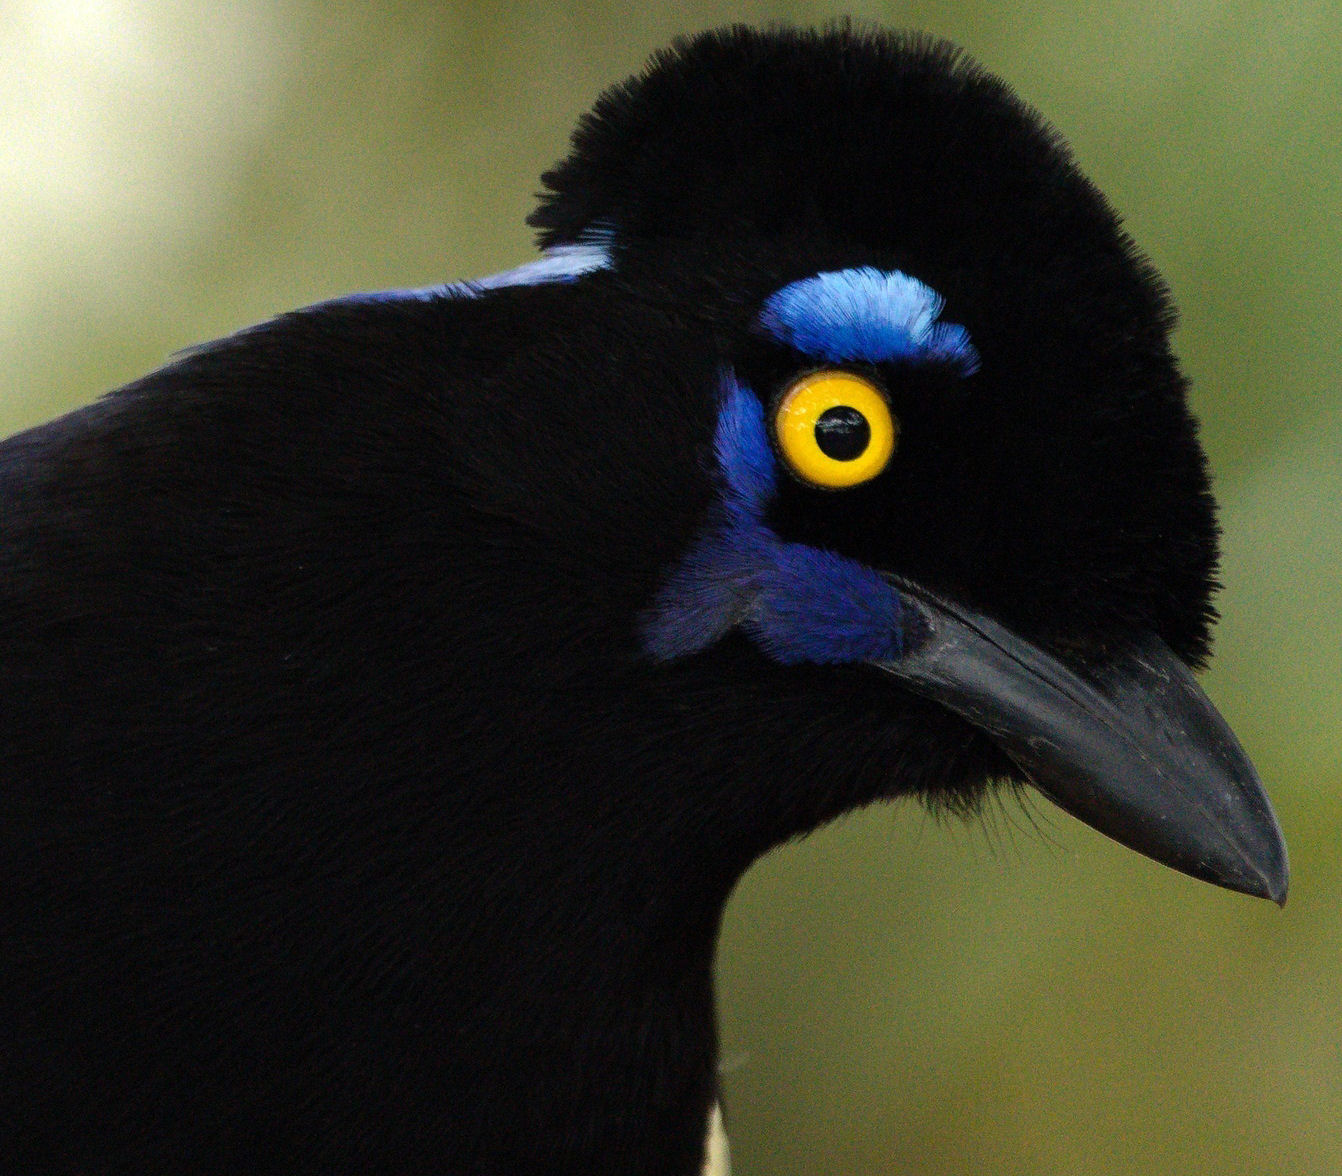
Species: PLUSH CRESTED JAY
Scientific name: CYANOCORAX CHRYSOPS
ImageNet parent category: jay